List of ironclad warships of Austria-Hungary

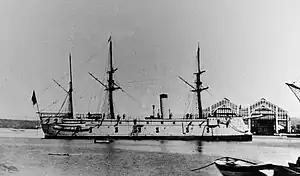
refer to caption

Between the 1860s and the 1880s, the Austro-Hungarian Navy acquired a fleet of seventeen ironclad warships, including broadside ironclads, central battery ships and barbette ships. The first generation of ships, the seven broadside ironclads of the , and es, formed the core of the Austrian fleet that was involved in an ironclad arms race with Italy in the 1860s and defeated the Italian "Regia Marina" (Royal Navy) at the Battle of Lissa in July 1866. The Austrian commander, Wilhelm von Tegetthoff, used ramming tactics to win the battle, which influenced the second generation of ironclads that he ordered in the late 1860s and early 1870s. These ships—, , and the rebuilt ship of the line —were central battery ships; this placed an emphasis on end-on fire capabilities, a necessity for ramming attacks since broadside guns could not be brought to bear when ramming.